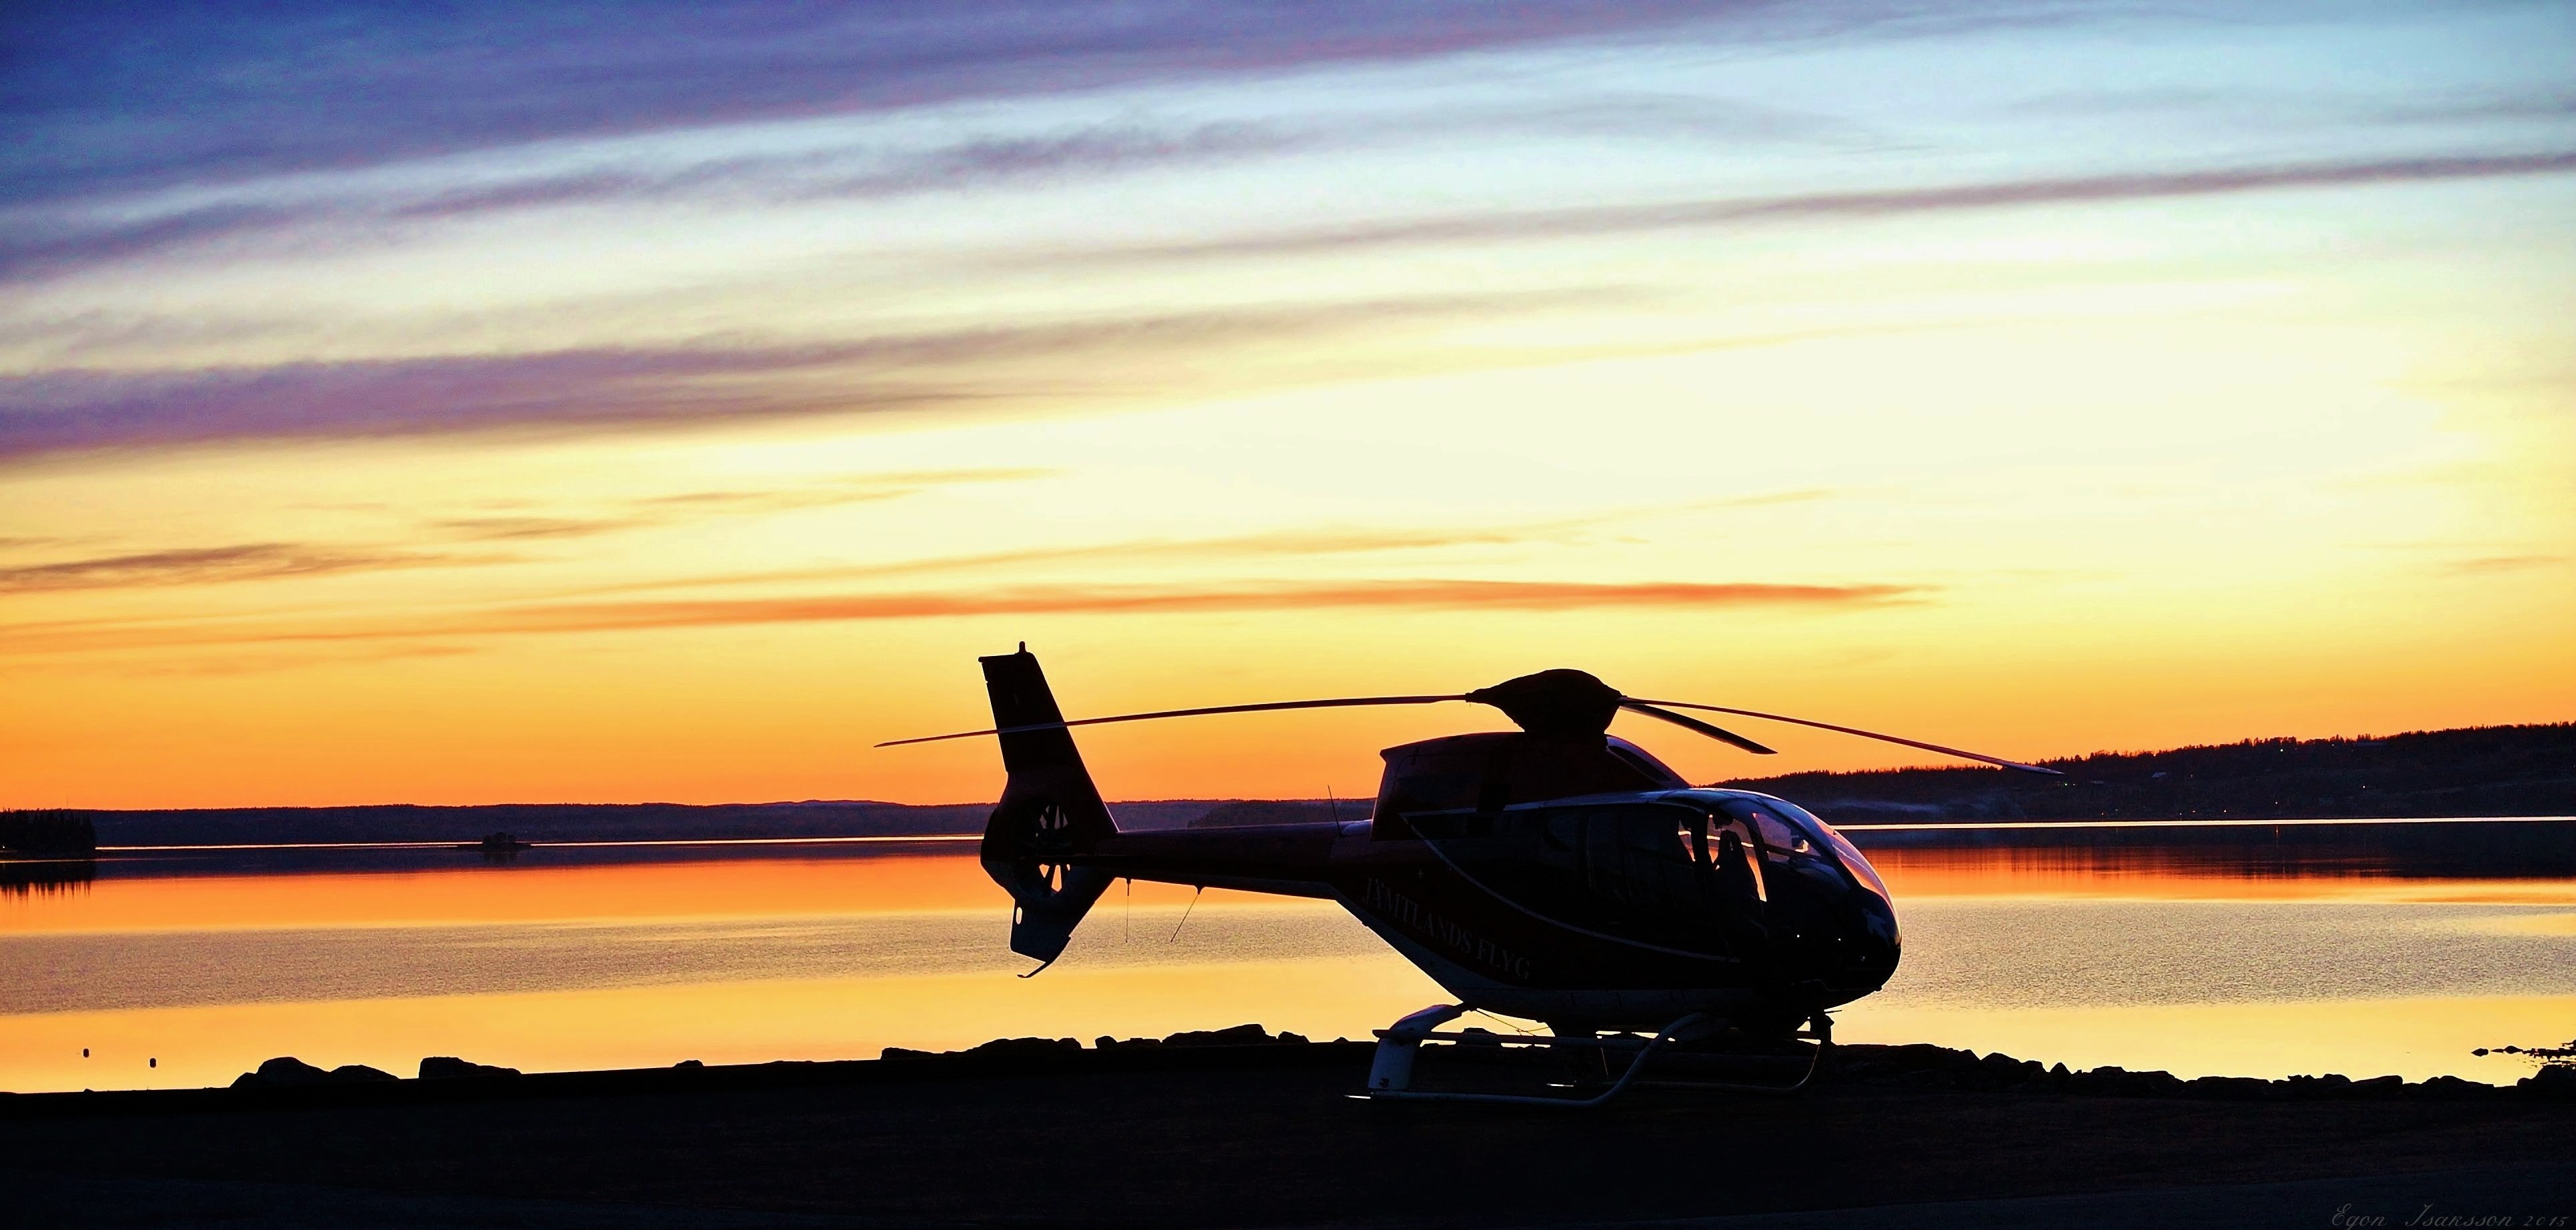
beach, sea, ocean, horizon, sky, sunrise, sunset, morning, dawn, aircraft, dusk, evening, twilight, vehicle, aviation, flight, helicopter, himmel, atmosphere of earth